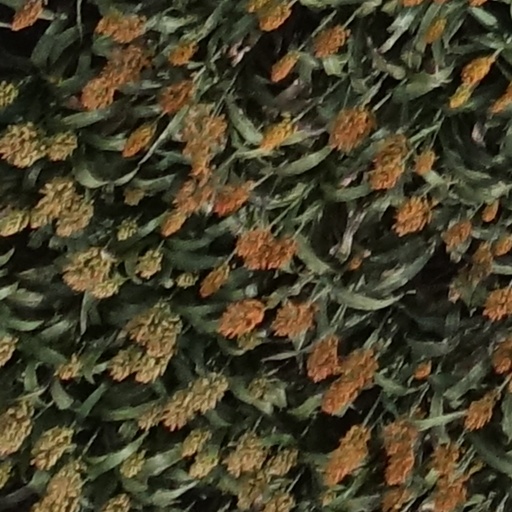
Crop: sorghum